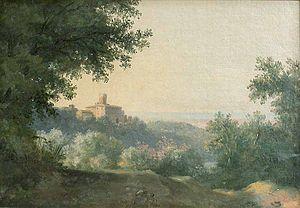
Le Palais de Nemi, huile sur papier de Pierre-Henri de Valenciennes, exécutées d'après nature vers 1780, 22x32cm, Musée du Louvre
Pierre-Henri de Valenciennes ou Pierre-Henri Valenciennes, né à Toulouse le 6 décembre 1750, mort à Paris le 16 février 1819, est un artiste peintre français néo-classique, qui s'est spécialisé dans la peinture de paysage.